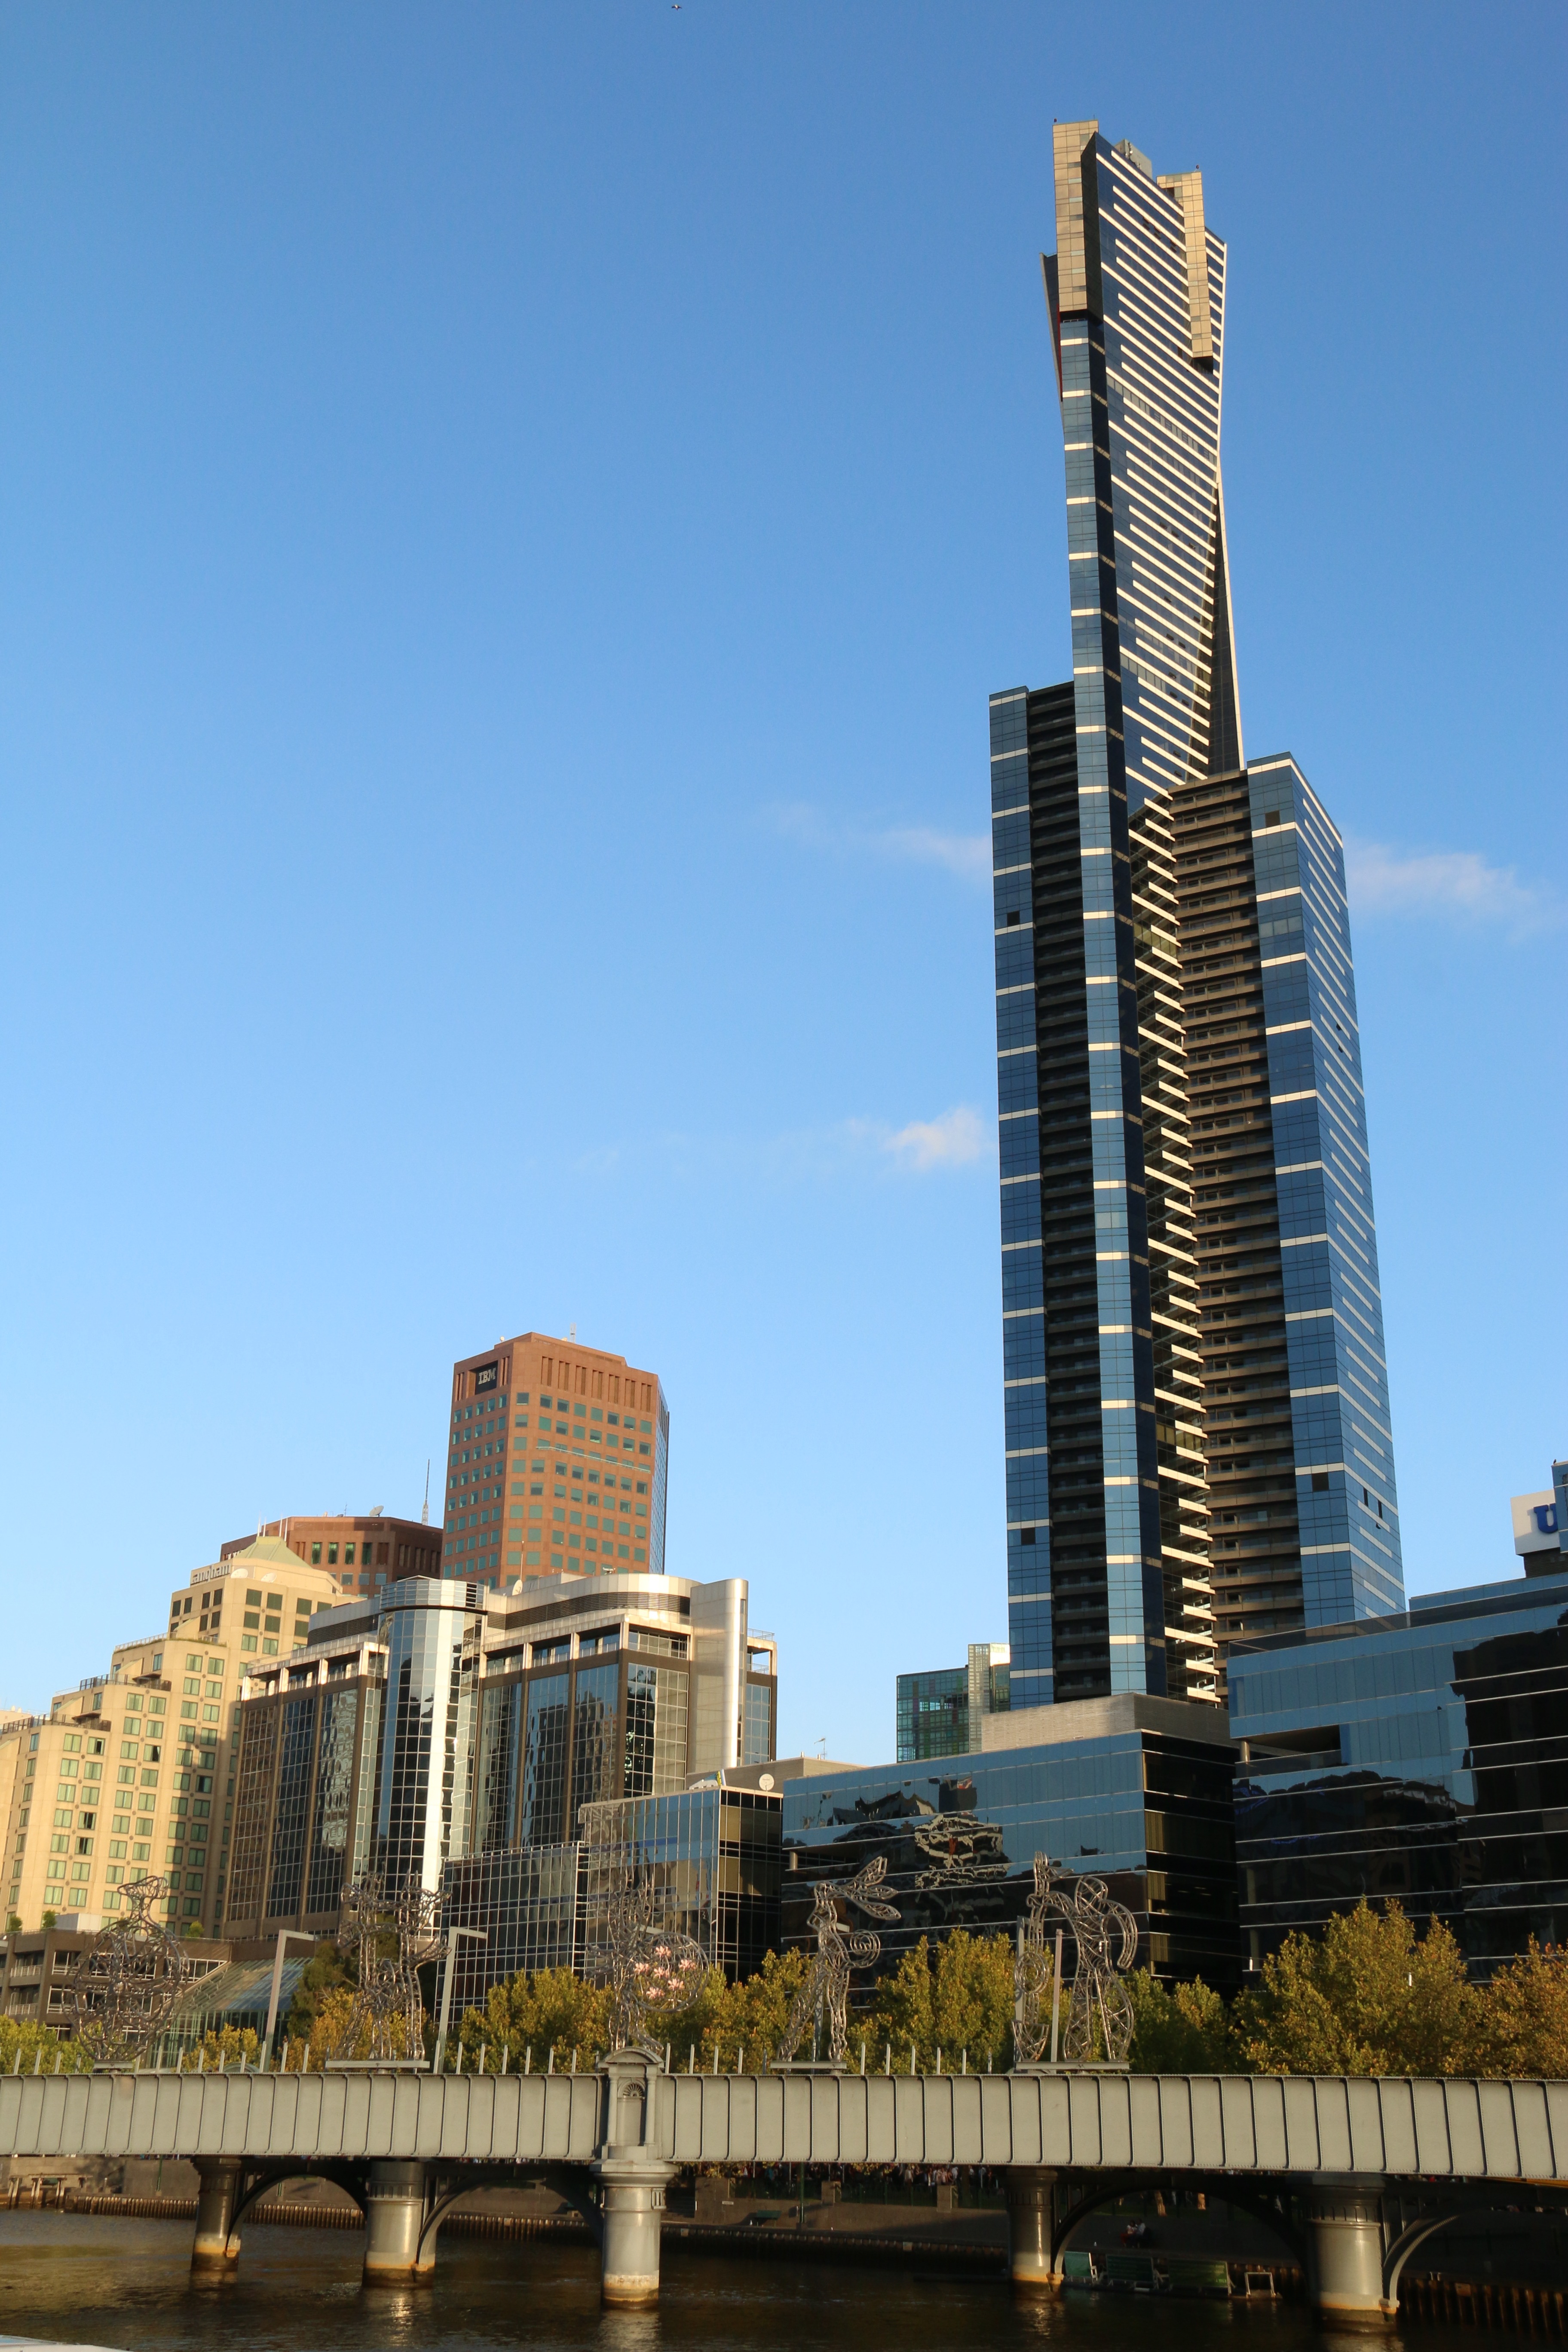
architecture, skyline, building, city, skyscraper, cityscape, downtown, tower, landmark, apartment, tower block, melbourne, metropolis, condominium, urban area, human settlement, metropolitan area, eureka skydeck 88 tower, australia landmark